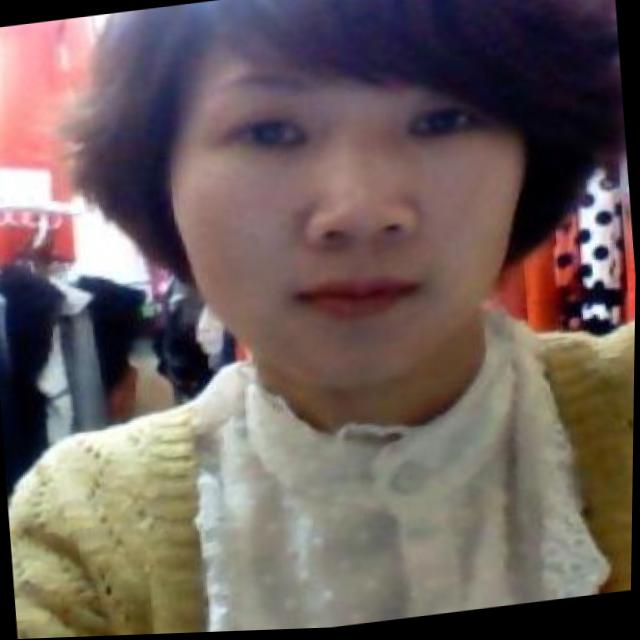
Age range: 21-44